Army Men: Green Rogue

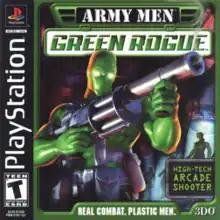
North American PlayStation box art

Army Men: Green Rogue (Army Men: Omega Soldier in Europe for the PlayStation) is a shoot 'em up video game developed and published by The 3DO Company for PlayStation 2 and PlayStation.